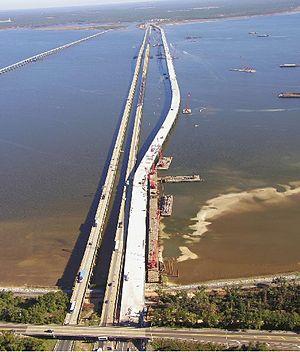
La liste des ponts les plus longs au monde recense les viaducs ou complexes de viaducs ou de ponts de longueur totale supérieure ou égale à 3 kilomètres et classés par ordre décroissant de longueur d'une part et les ouvrages de transports guidés d'autre part. Pour une liste de ponts classés selon leur portée, voir la liste des ponts suspendus et celle des ponts à haubans.
Cet article a pour vocation de présenter une liste de ponts remarquables aux États-Unis, soit par leurs caractéristiques dimensionnelles, soit par leur intérêt architectural ou historique.